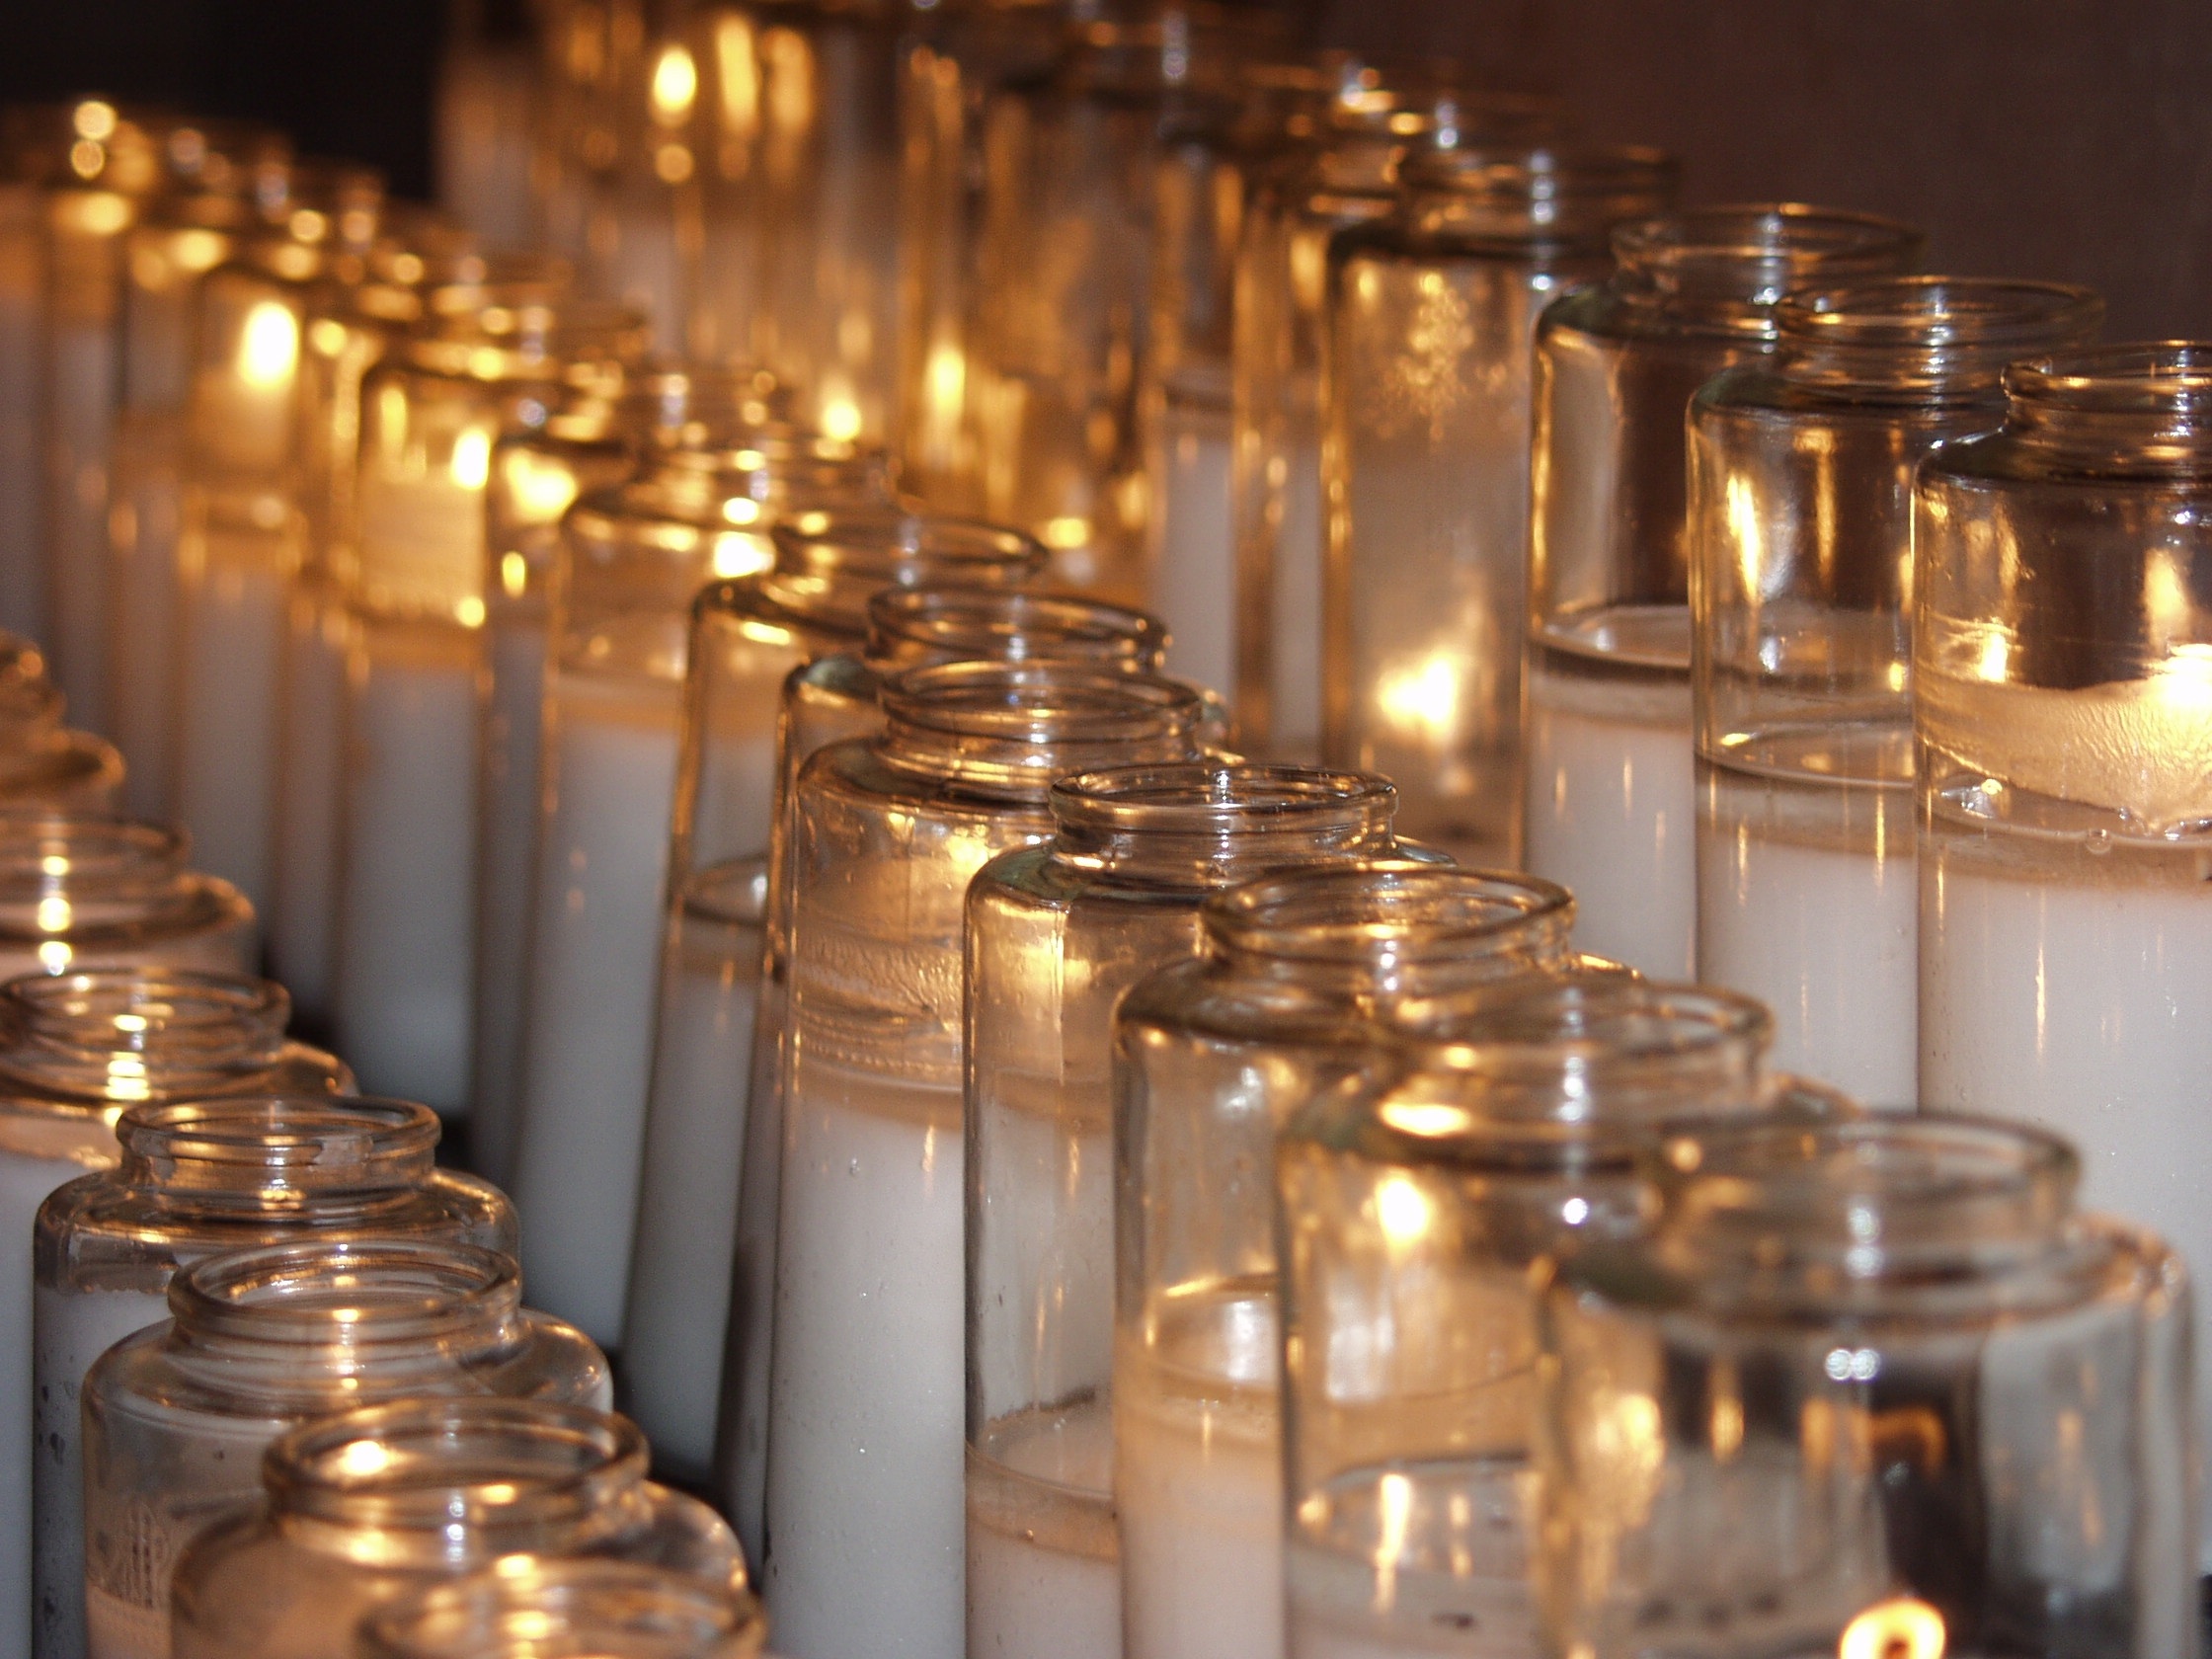
glowing, wine, bar, meal, lighting, candles, prayer, christianity, distilled beverage, drinkware